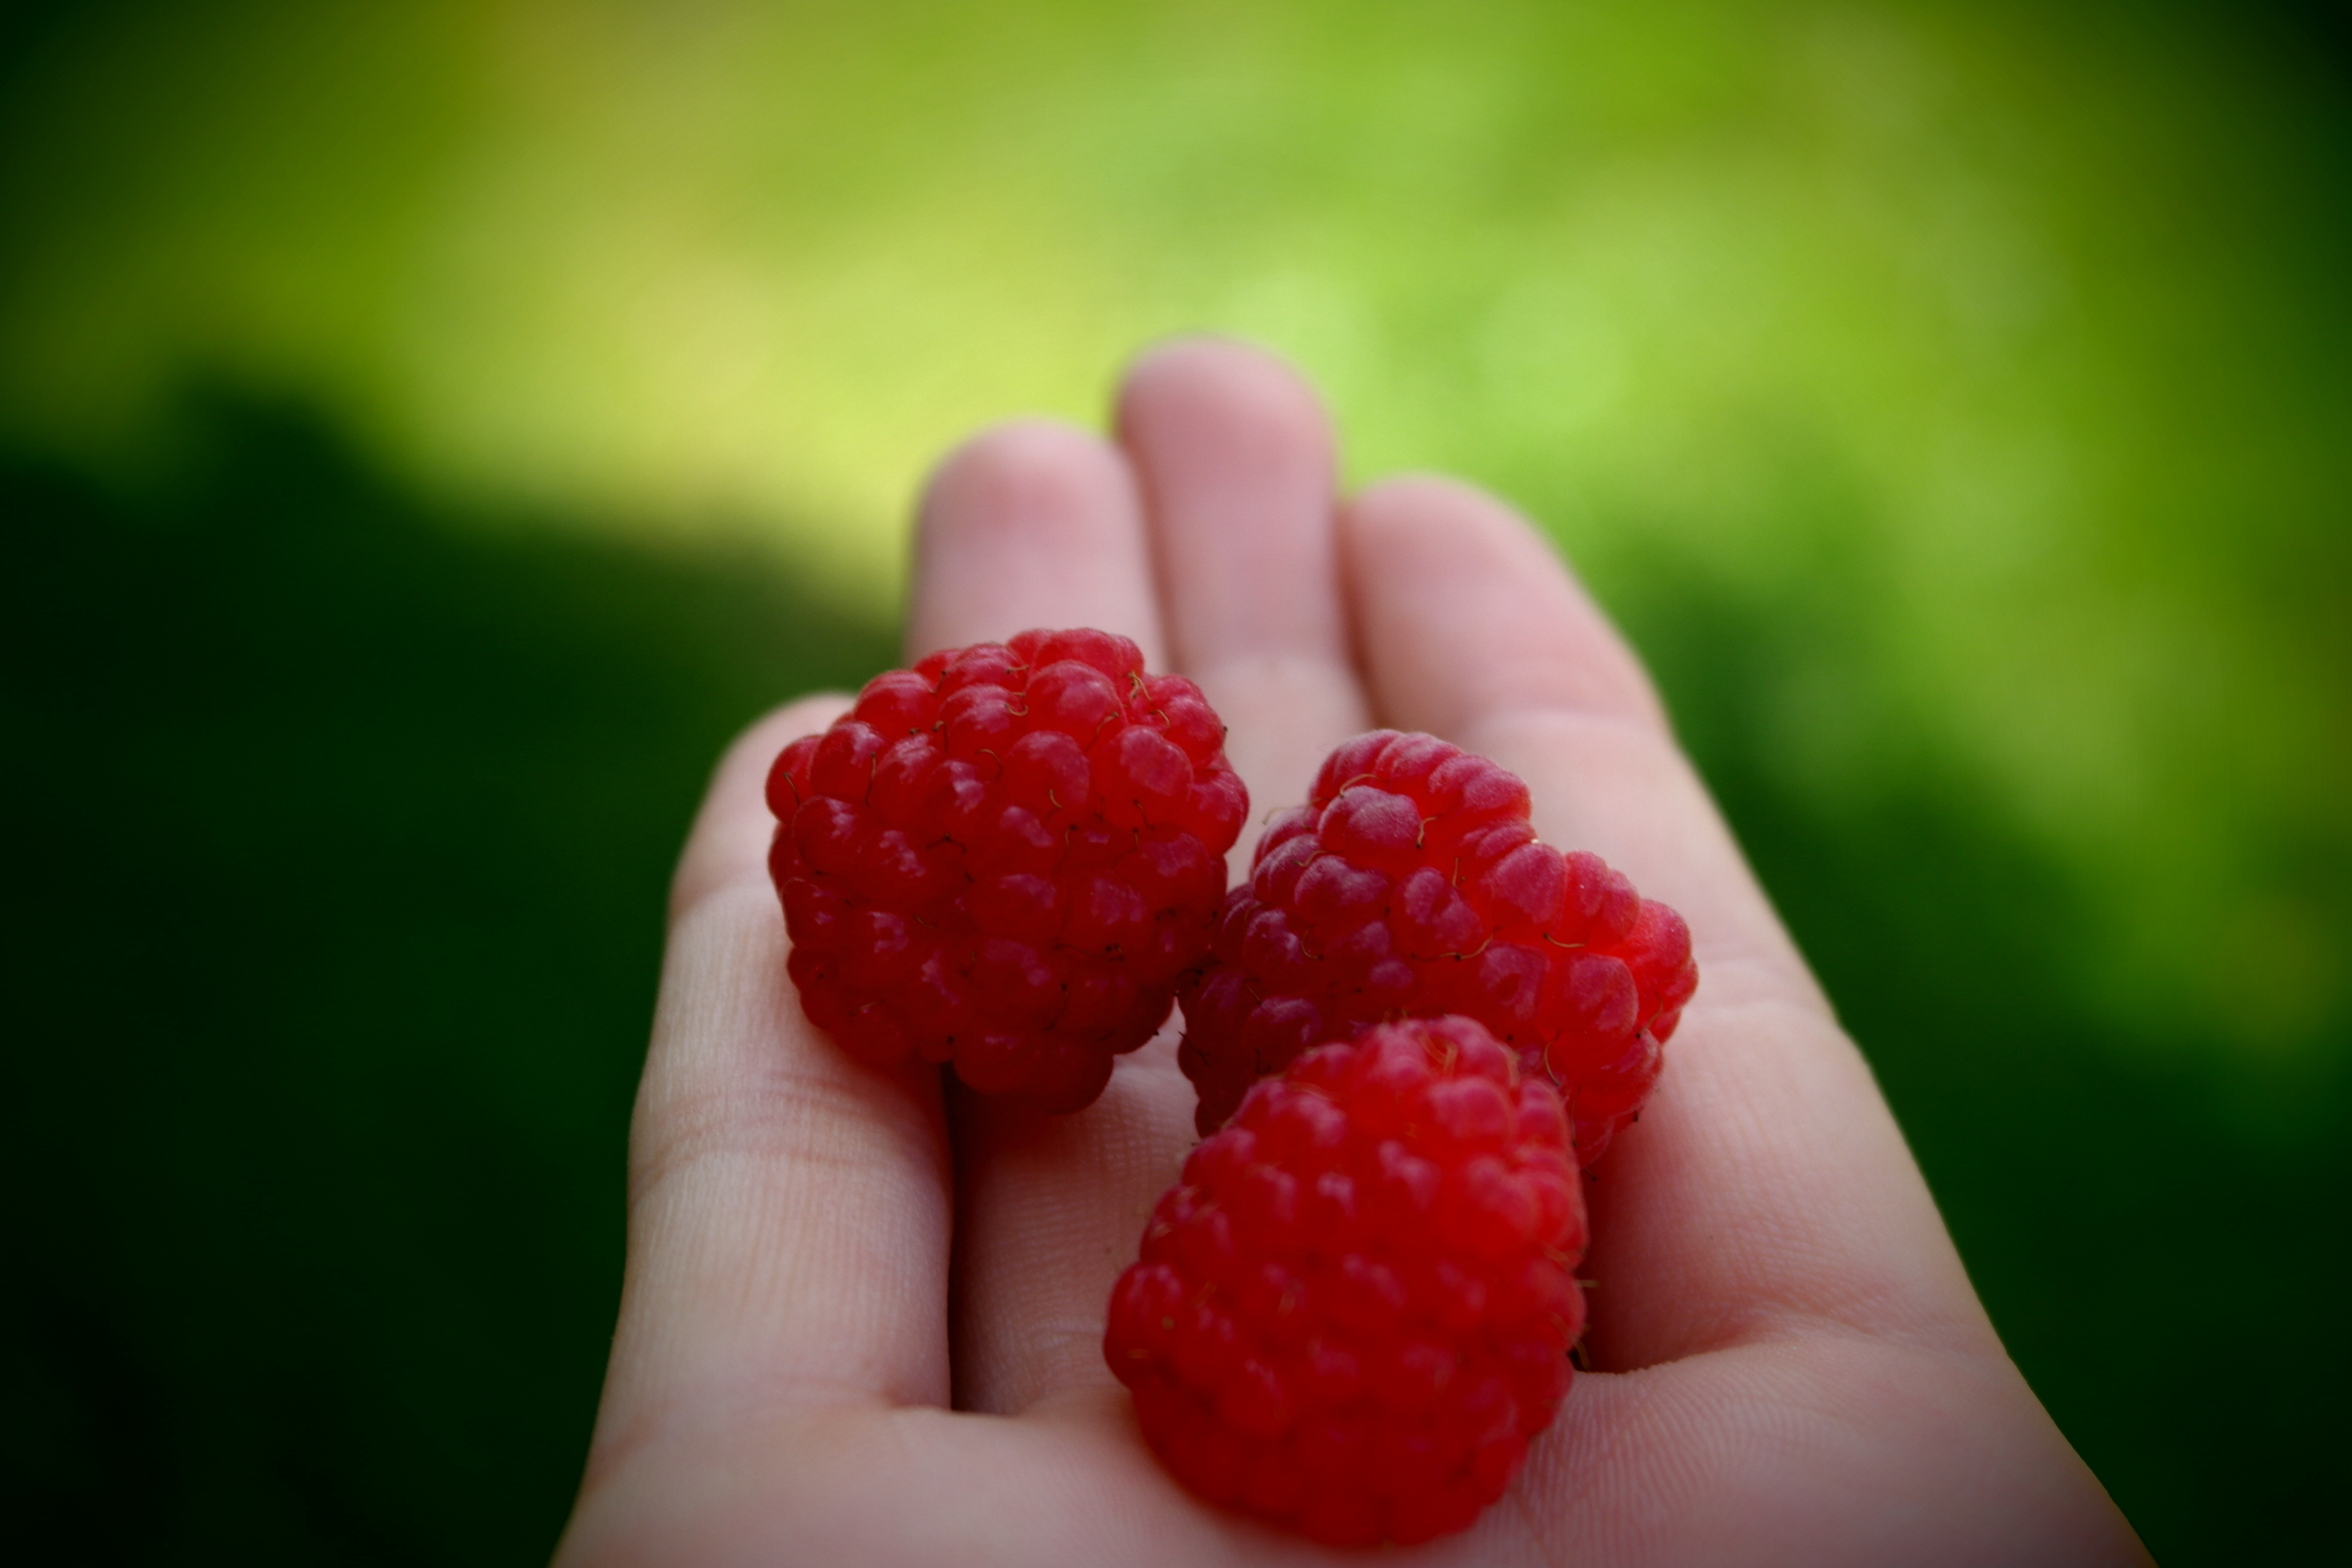
hand, plant, raspberry, fruit, berry, leaf, flower, petal, gift, food, red, produce, friendship, pink, blackberry, strawberry, close up, raspberries, strawberries, sweetness, grown, macro photography